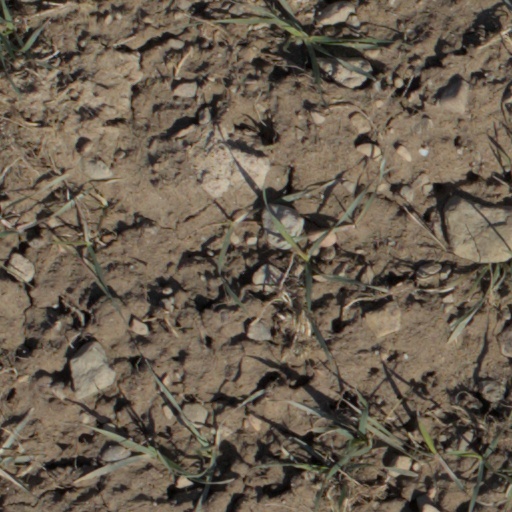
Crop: wheat